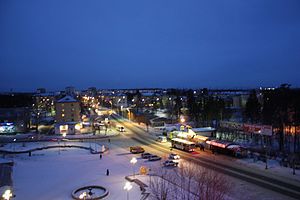
Bratsk / Geografi / Klima
Bratsk i oktober
Bratsk er en by i Irkutsk oblast i det Sibiriske føderale distrikt i Den Russiske Føderation. Byen ligger ved bredden af Bratskreservoiret på Angarafloden. Bratsk har 231.602 indbyggere og er dermed den næststørste by i oblasten. Den gamle by blev grundlagt omkring 1650.